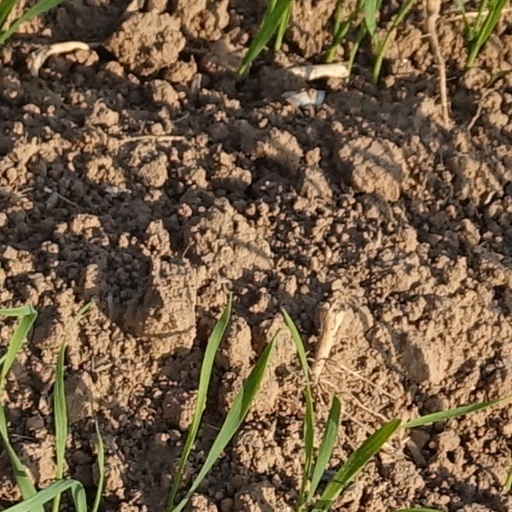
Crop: wheat